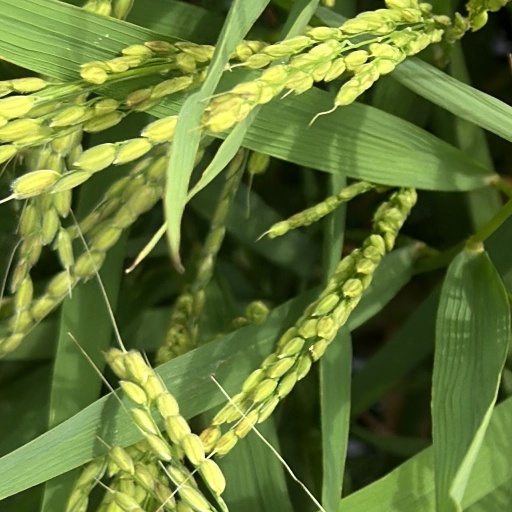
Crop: rice